Germany–Poland border

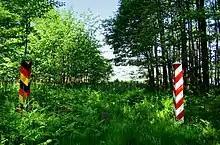
Boundary stones of Germany and Poland in the Ueckermünde Heath

Between the 11th and 14th centuries, the German-Polish border moved west or east in various sections at various times. In the early 14th century there were significant shifts of the borders to the east and west in various sections, as a result of which Wałcz and Czaplinek fell to the German-ruled Margraviate of Brandenburg, and Senftenberg and Zittau passed to the Polish-ruled Duchy of Jawor, however, several decades later both territories were lost by the aforementioned principalities and the border stabilized, in a more eastern course than at present, although the southern section formed not a German-Polish border, but a Bohemian-Polish border until the 1740s. The border disappeared in the late 18th century with the partitions of Poland, in which Poland's neighbors, including the Kingdom of Prussia, annexed all of its territories. In 1871 Prussia became part of the German Empire.